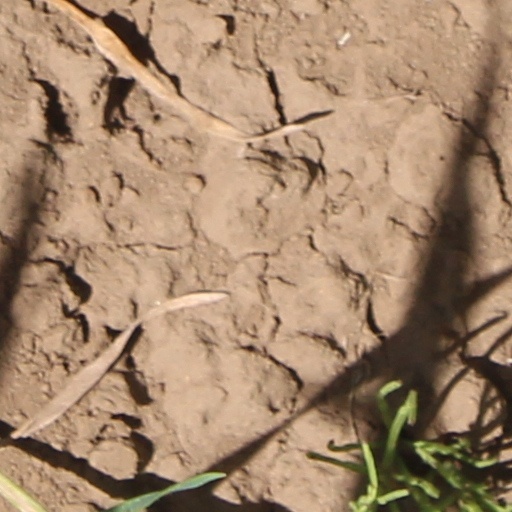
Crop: wheat